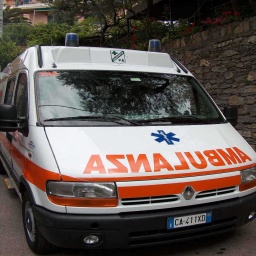
Label: ambulance